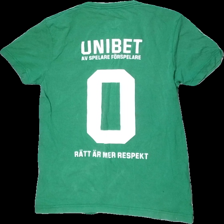
View: back
Type: T-shirt
Category: Unisex
Brand: Not in the list
Brand text on label: unibet
Colors: Green, White
Material: 100% cotton
Pattern: Logo print
Cut: Regular
Size: M
Season: All
Stains: Minor
Smell: Major
Price range: <50
Recommended usage: Export